Jean-Étienne Championnet

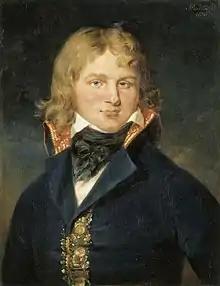
General Jean-Étienne Championnet

Jean-Étienne Vachier Championnet (13 April 1762 – 9 January 1800) was a French Army officer who led a Republican French division in several important battles of the French Revolutionary Wars. He became commander-in-chief of the Army of Rome in 1798 and of the Army of Italy in 1799. He died in early 1800 of typhus. His name is one of the names inscribed under the Arc de Triomphe, on Column 3.